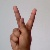
The image shows a hand gesture representing the letter 'K' in Indian Sign Language.